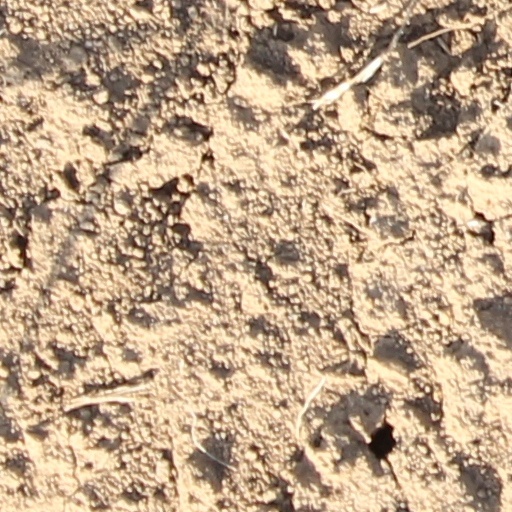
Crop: wheat